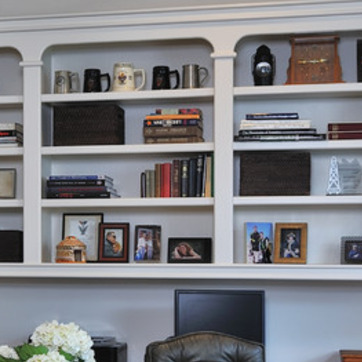
Material: paper